Ellis Park Stadium disaster

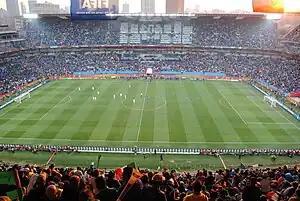
Ellis Park Stadium, the site of the disaster, seen in 2010

The Ellis Park Stadium disaster was a crowd crush that occurred on 11 April 2001, claiming the lives of 43 people, surpassing the Oppenheimer Stadium disaster as one of the most severe sporting accidents in South African history. Spectators poured into the Ellis Park Stadium in the city of Johannesburg, Gauteng, South Africa, for the local Soweto derby association football match between Kaizer Chiefs and Orlando Pirates. There was a 60,000-capacity crowd in the stadium, but reports suggest a further 30,000 more fans were trying to gain entry to the stadium. Reports also suggest that 120,000 fans were admitted into the stadium. An Orlando Pirates equaliser sparked a further surge by the fans trying to gain entry as they scrambled to see what had happened. The match was stopped after approximately 34 minutes of play when authorities received a high volume of reported injuries.